Royal Society

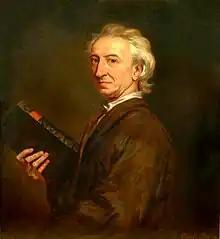
John Evelyn, who helped to found the Royal Society

The Royal Society started from groups of physicians and natural philosophers, meeting at a variety of locations, including Gresham College in London and Wadham College in Oxford University. They were influenced by the "new science", as promoted by Francis Bacon in his "New Atlantis", from approximately 1645 onwards. A group known as "Philosophical Society of Oxford" was run by John Wilkins, Warden of Wadham College under a set of rules still retained by the Bodleian Library. After the English Restoration, there were regular meetings at Gresham College. It is widely held that these groups were the inspiration for the foundation of the Royal Society.